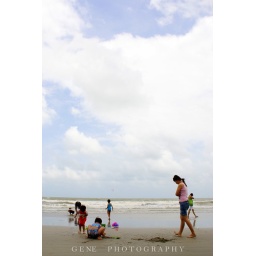
This was a group of children who were building sandcastles. Their mum was just walking over to have a look see